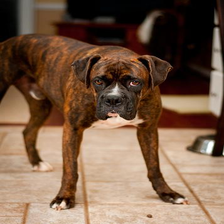
Species: dog
Breed: boxer